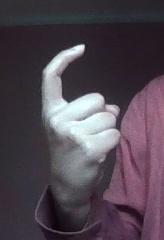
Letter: ra